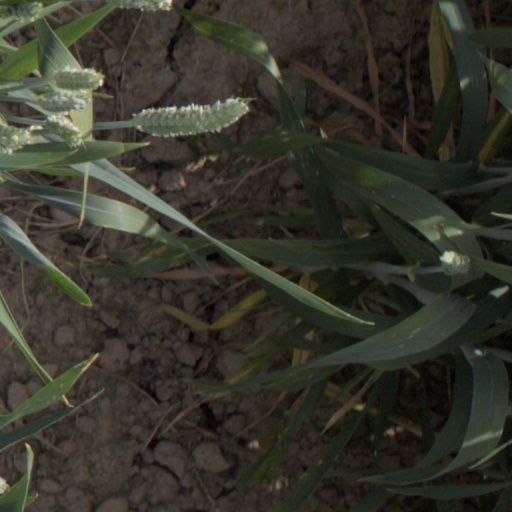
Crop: wheat